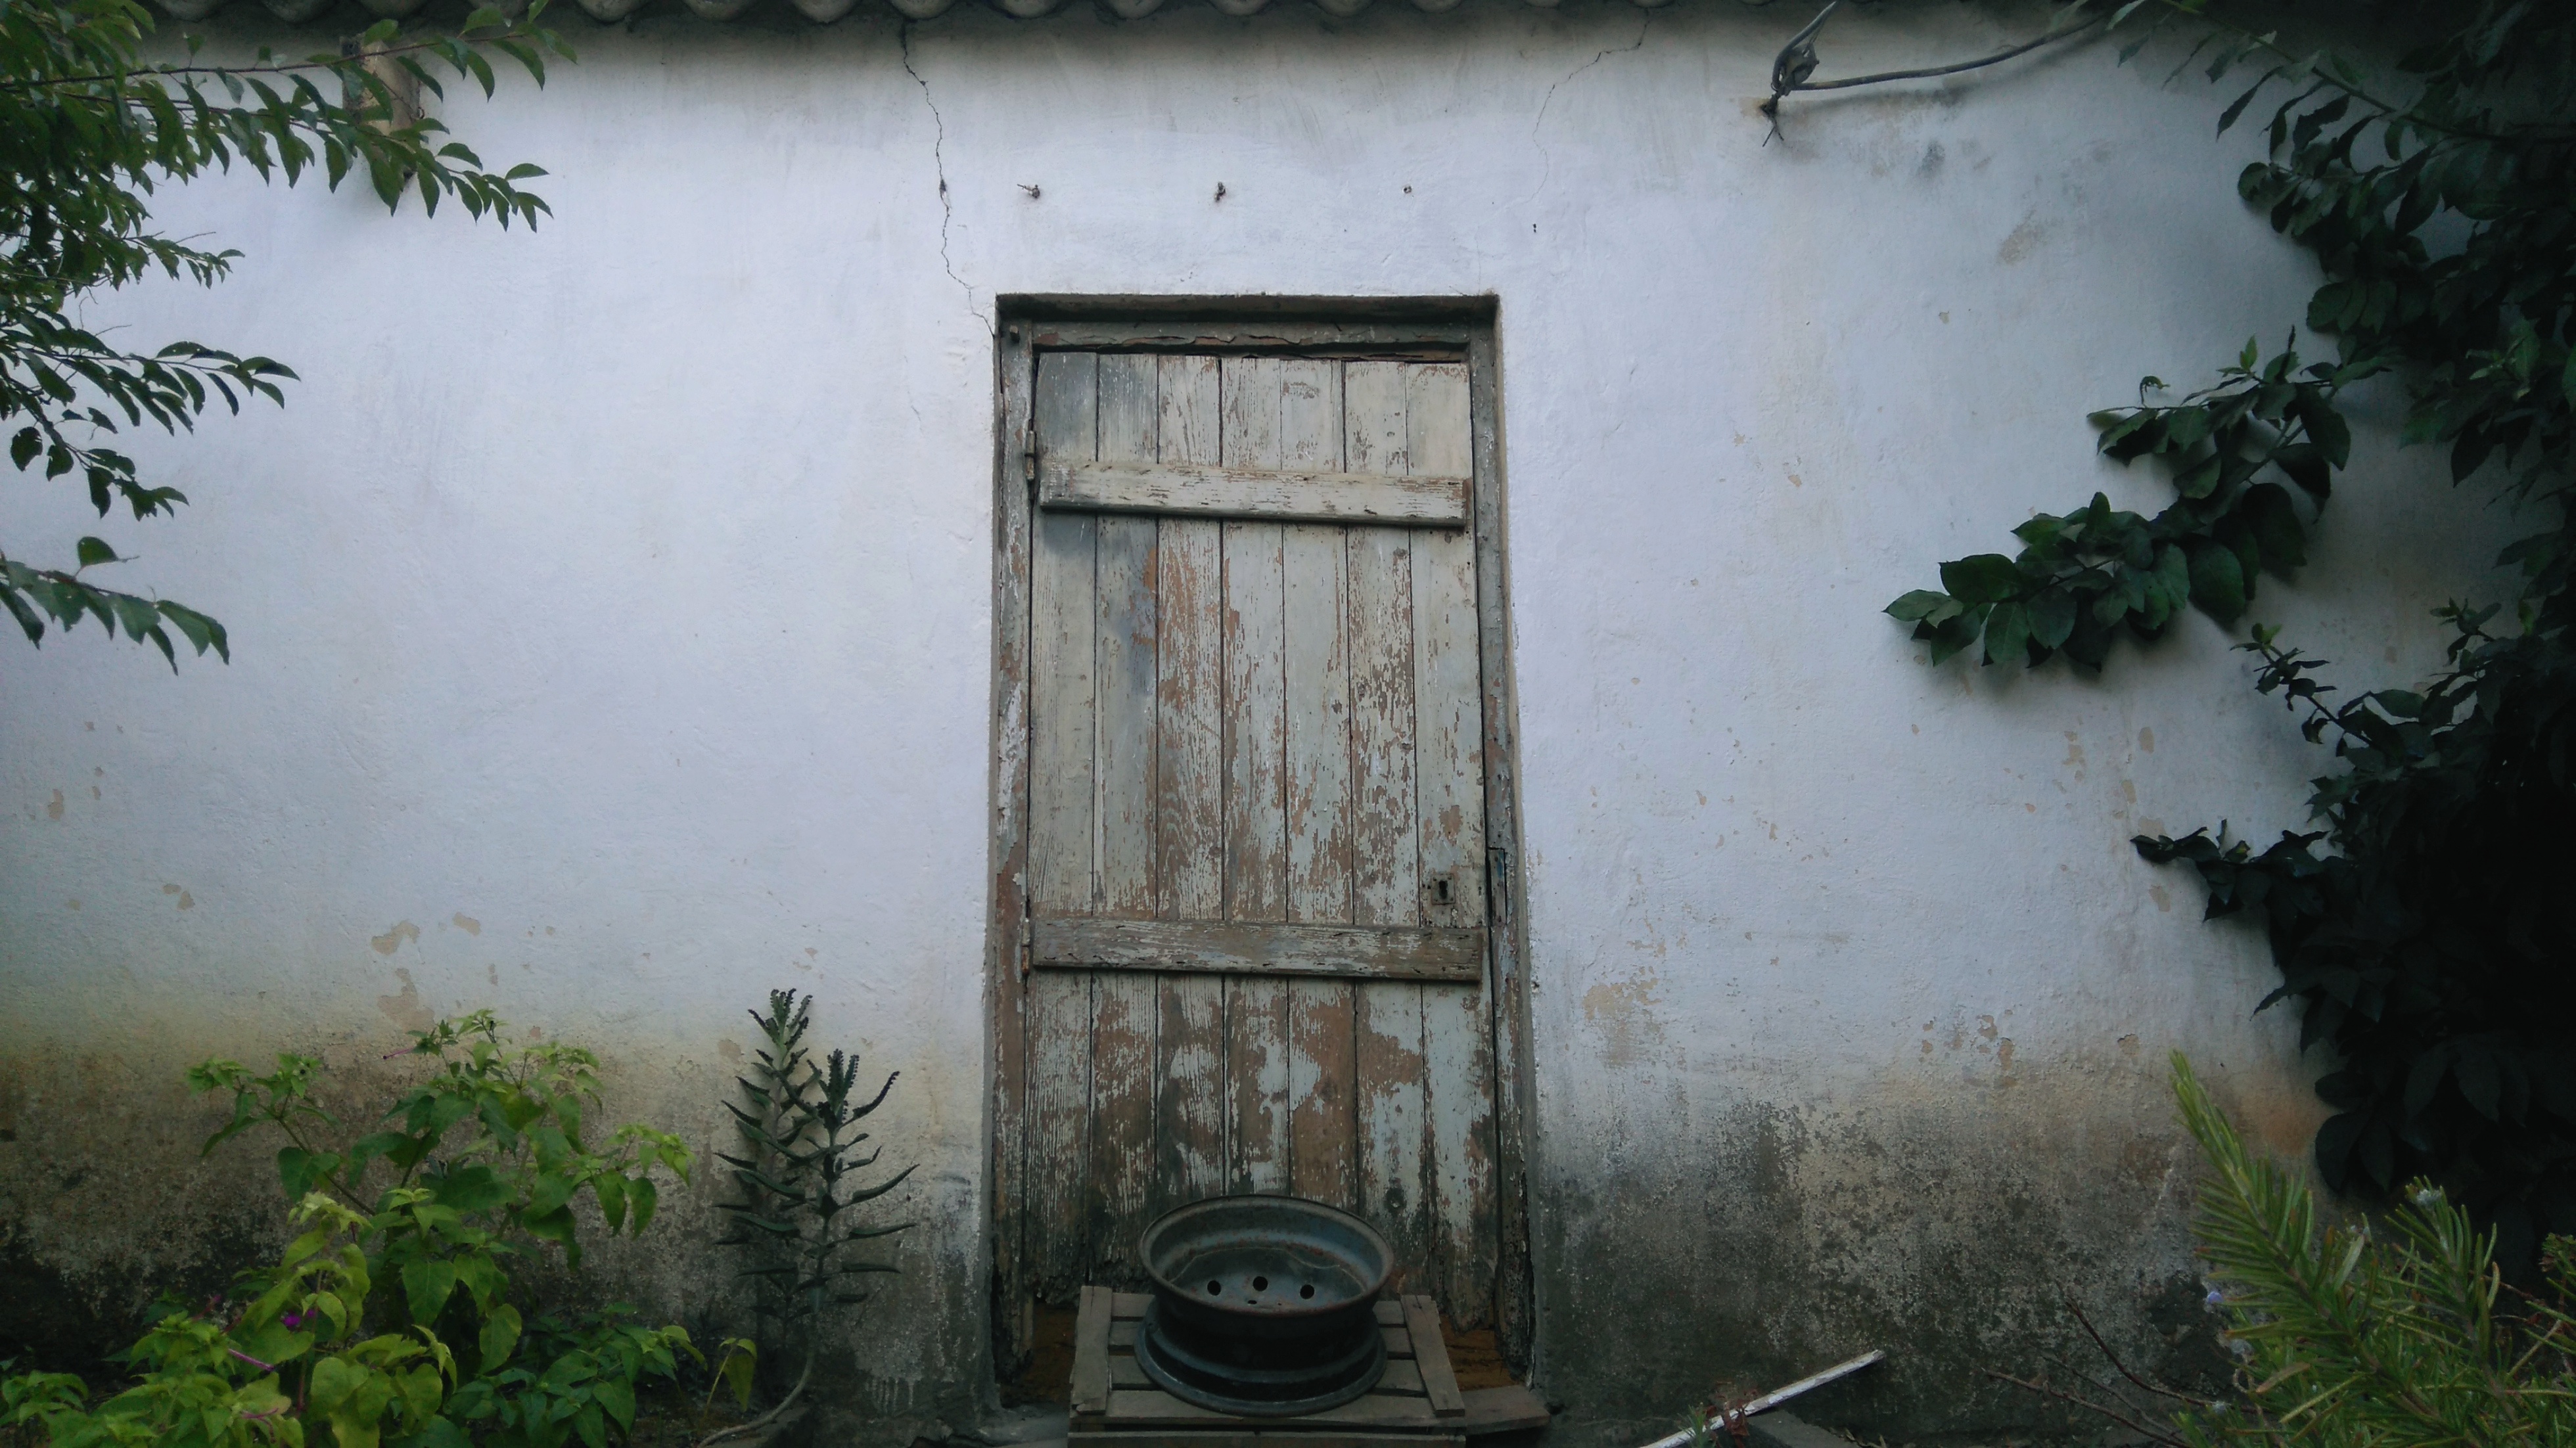
house, window, wall